Pierre-Jean de Béranger

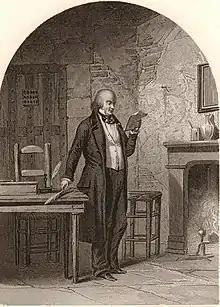
Béranger in La Force Prison, 1828.

The second volume of songs enjoyed huge sales, but also attracted judicial proceedings; Béranger's subsequent trial and conviction resulted in a fine of 500 francs and 3 months in Sainte-Pélagie Prison, though, from all accounts, his accommodation "inside" was actually more comfortable than the poor lodgings he had previously had to suffer on the "outside". Even in jail he continued to compose, producing songs such as, ""Les Adieu à la Campagne"," ""La Chasse"," ""L'Agent Provocateur"," and ""Mon Carnaval"".